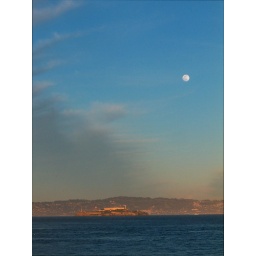
a full moon over alcatraz island shot from golden gate bridge